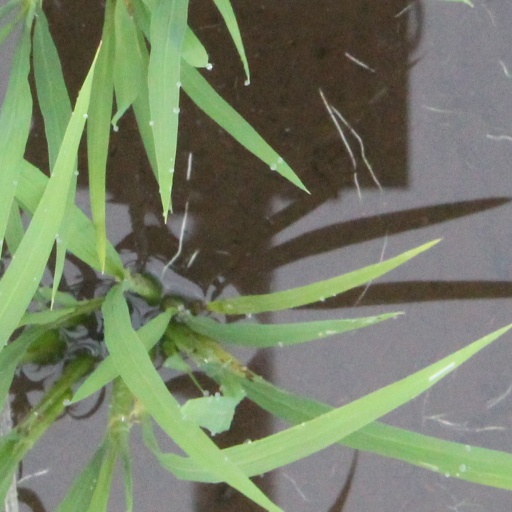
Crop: rice